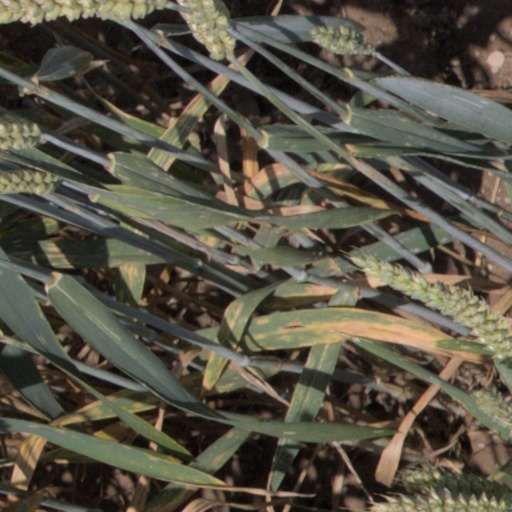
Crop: wheat